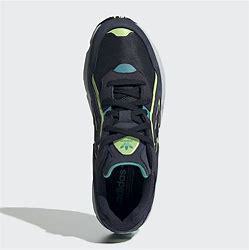
Brand: Adidas
Model: Yung 96 Chasm